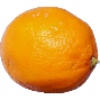
Label: Lemon Meyer 1